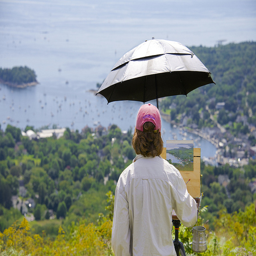
A man holds an umbrella and looks over a flowery hill to the sea beyond.
The man is using an umbrella for his artwork.
A person painting with a really great view of nature.
a woman is holding an umbrella above her
A man set up his easel on a hill to capture the scenery below.